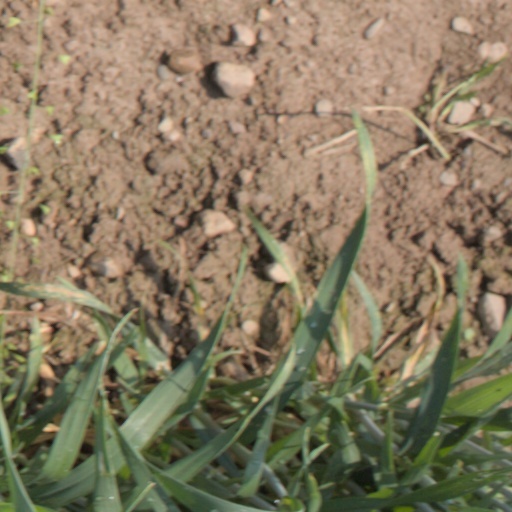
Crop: wheat